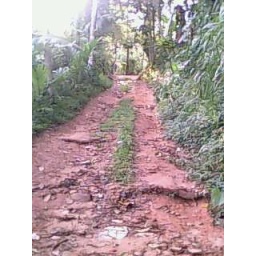
damaged cross road - by Kotapola e-village